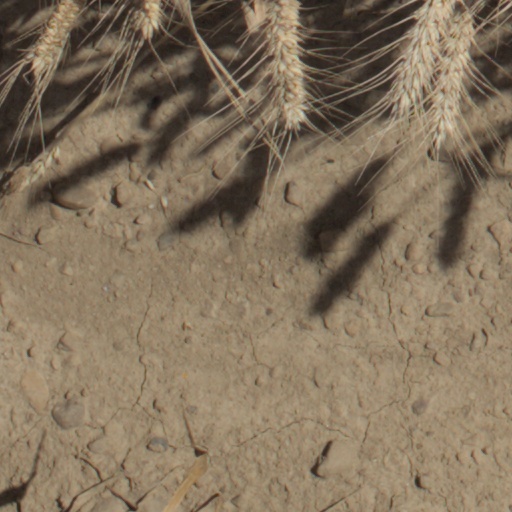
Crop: wheat